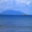
Label: mountain